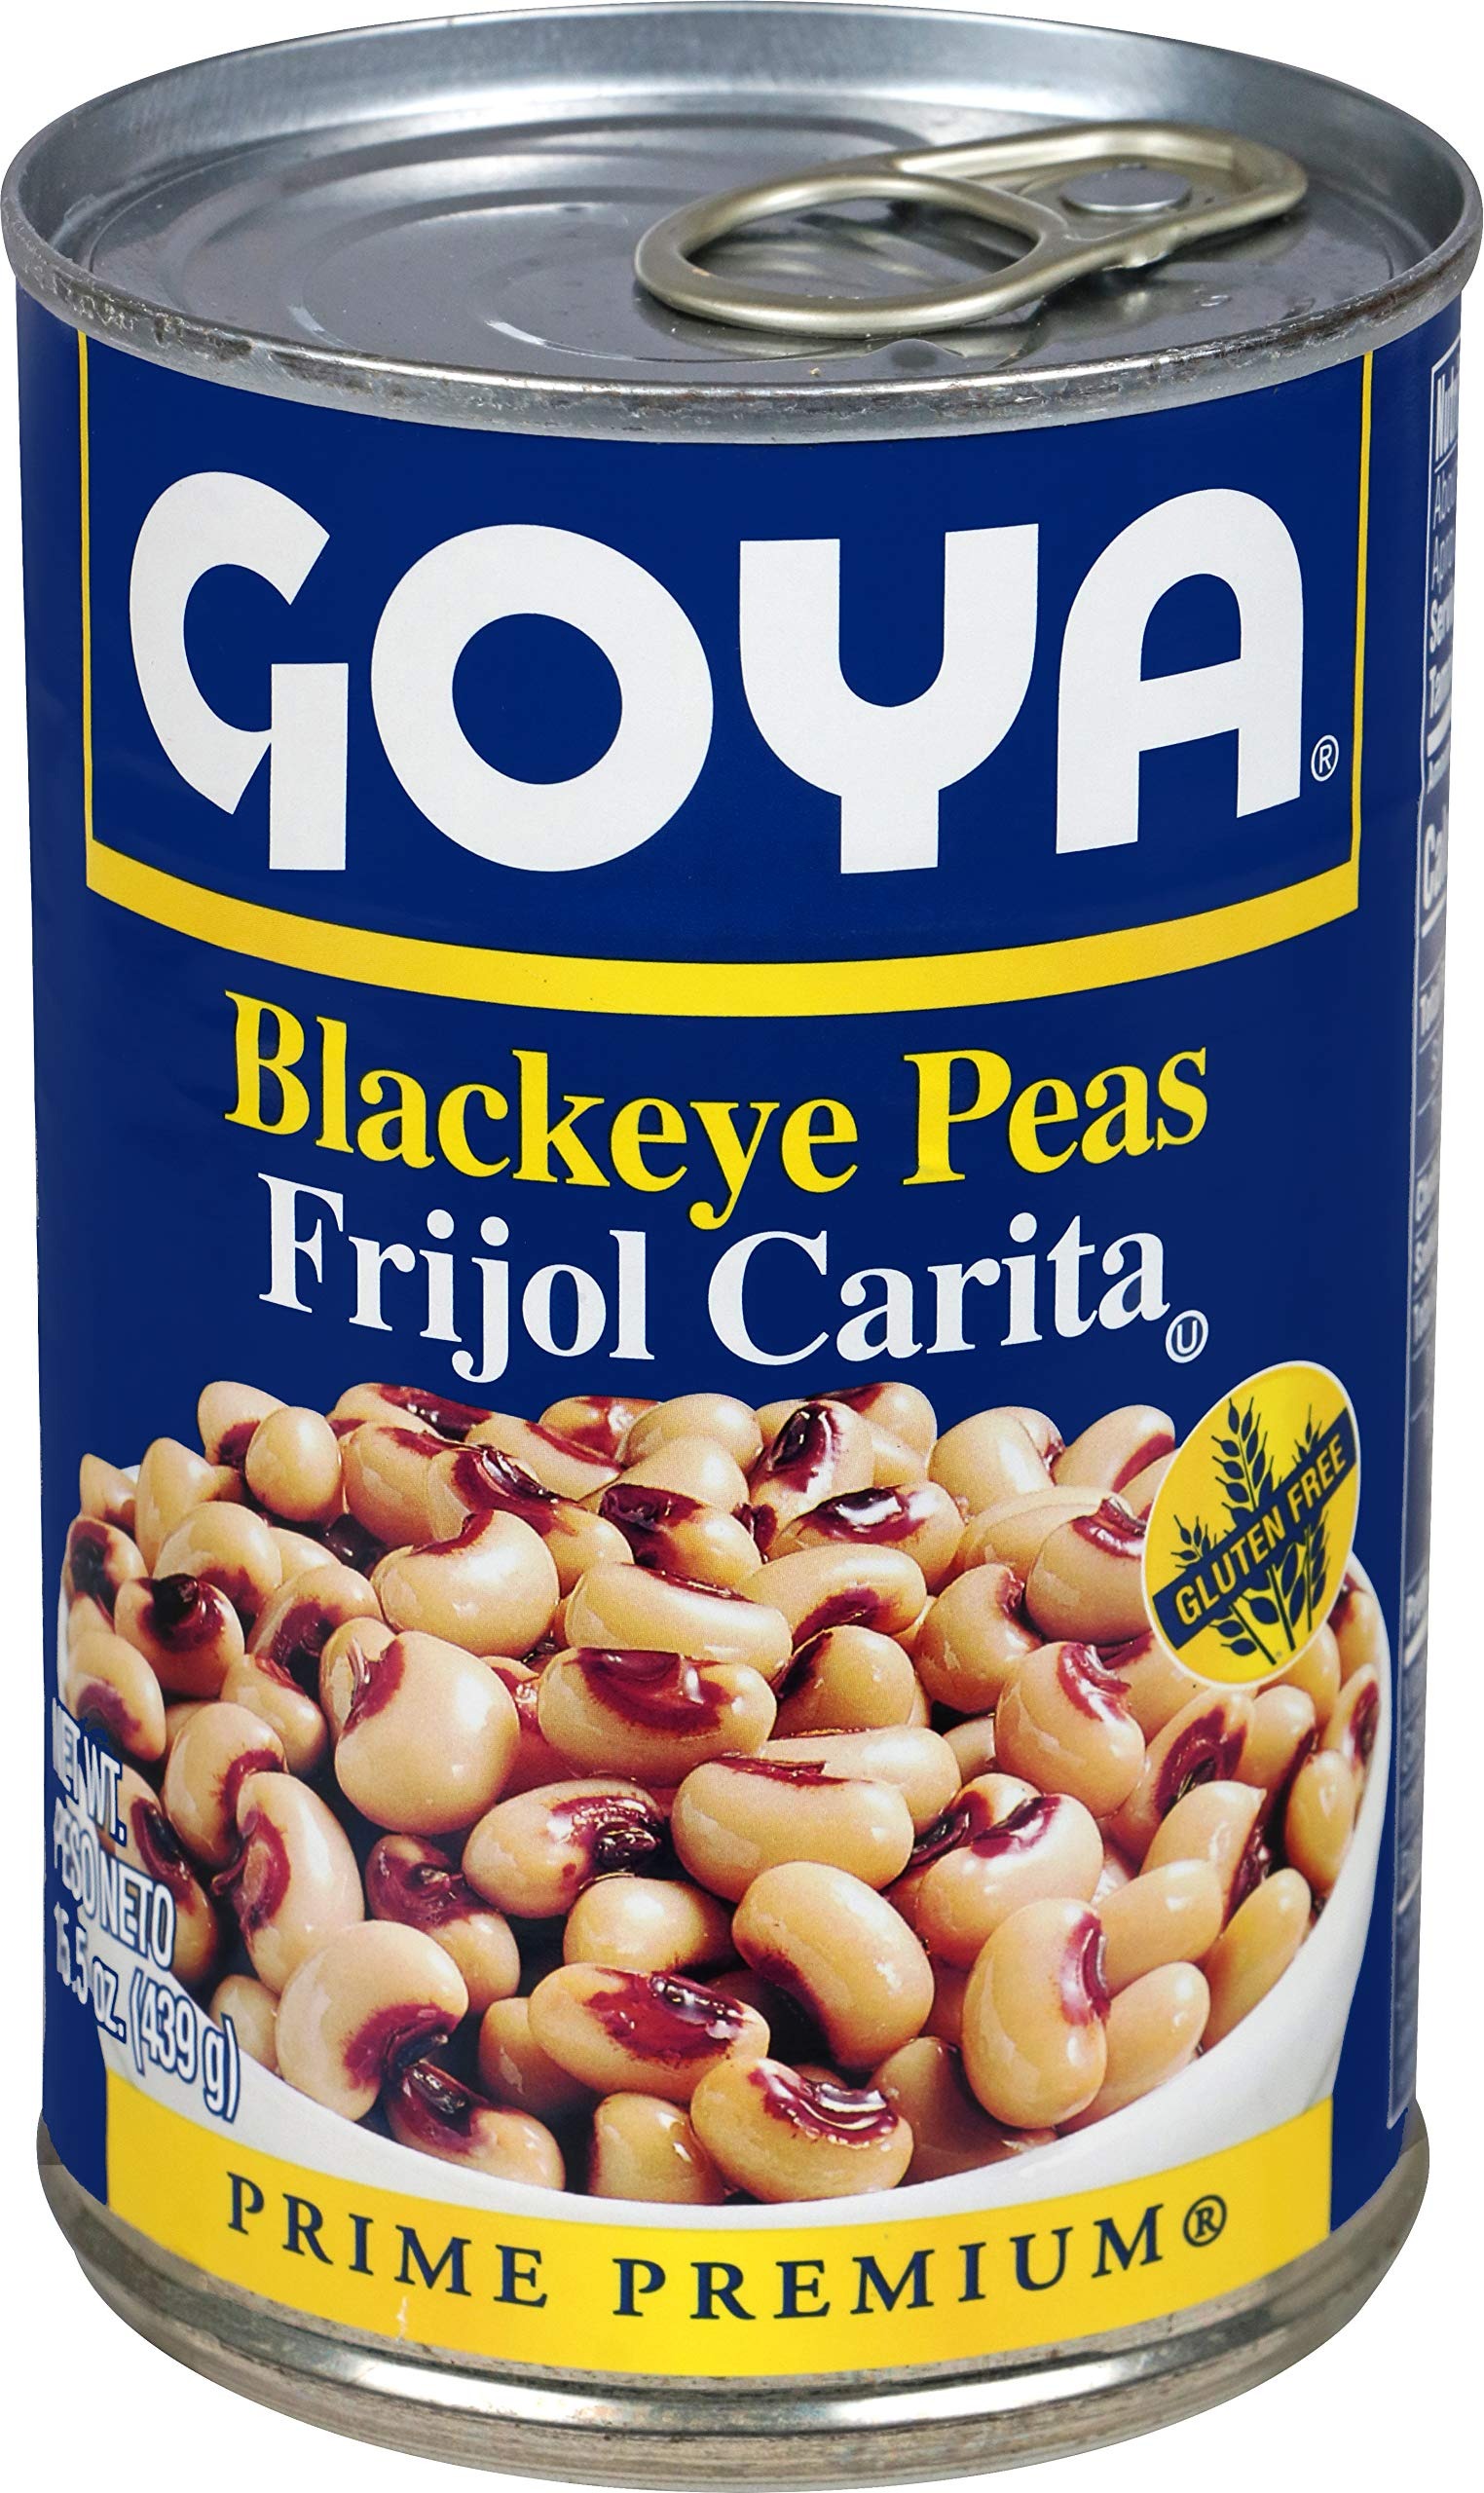
Item Name: Goya Foods Canned Blackeye Peas, 15.5 Ounce
Bullet Point 1: DELICIOUS AROMA AND CREAMY TEXTURE | Use GOYA Blackeye Peas to make your favorite Latin American, African, and Southern classics like Hoppin' John Use them to make your favorite plant-based meals
Bullet Point 2: EXCELLENT DIET COMPATIBILITY | No Sugar Added, Gluten Free, Soy Free, Fat Free, Saturated Fat Free, 0g Trans Fat, Cholesterol Free, Vegan, Non GMO and Kosher Good Source of Fiber, Protein and Iron
Bullet Point 3: CONVENIENT | GOYA Canned Blackeye Peas are a perfect fit for a busy lifestyle Use the Easy Open Lid, then season, heat and serve, or enjoy cold in a delicious salad
Bullet Point 4: PRIME PREMIUM QUALITY | If it's Goya it has to be good ¡Si es Goya tiene que ser bueno
Bullet Point 5: ONE 15.5 OZ CAN | Enjoy GOYA's full line of Premium Beans in single unit cans and multipacks on Amazon Fresh, Amazon Retail and Prime Pantry
Bullet Point 6: Country string: united states
Value: 15.5
Unit: Ounce

Price: 2.04